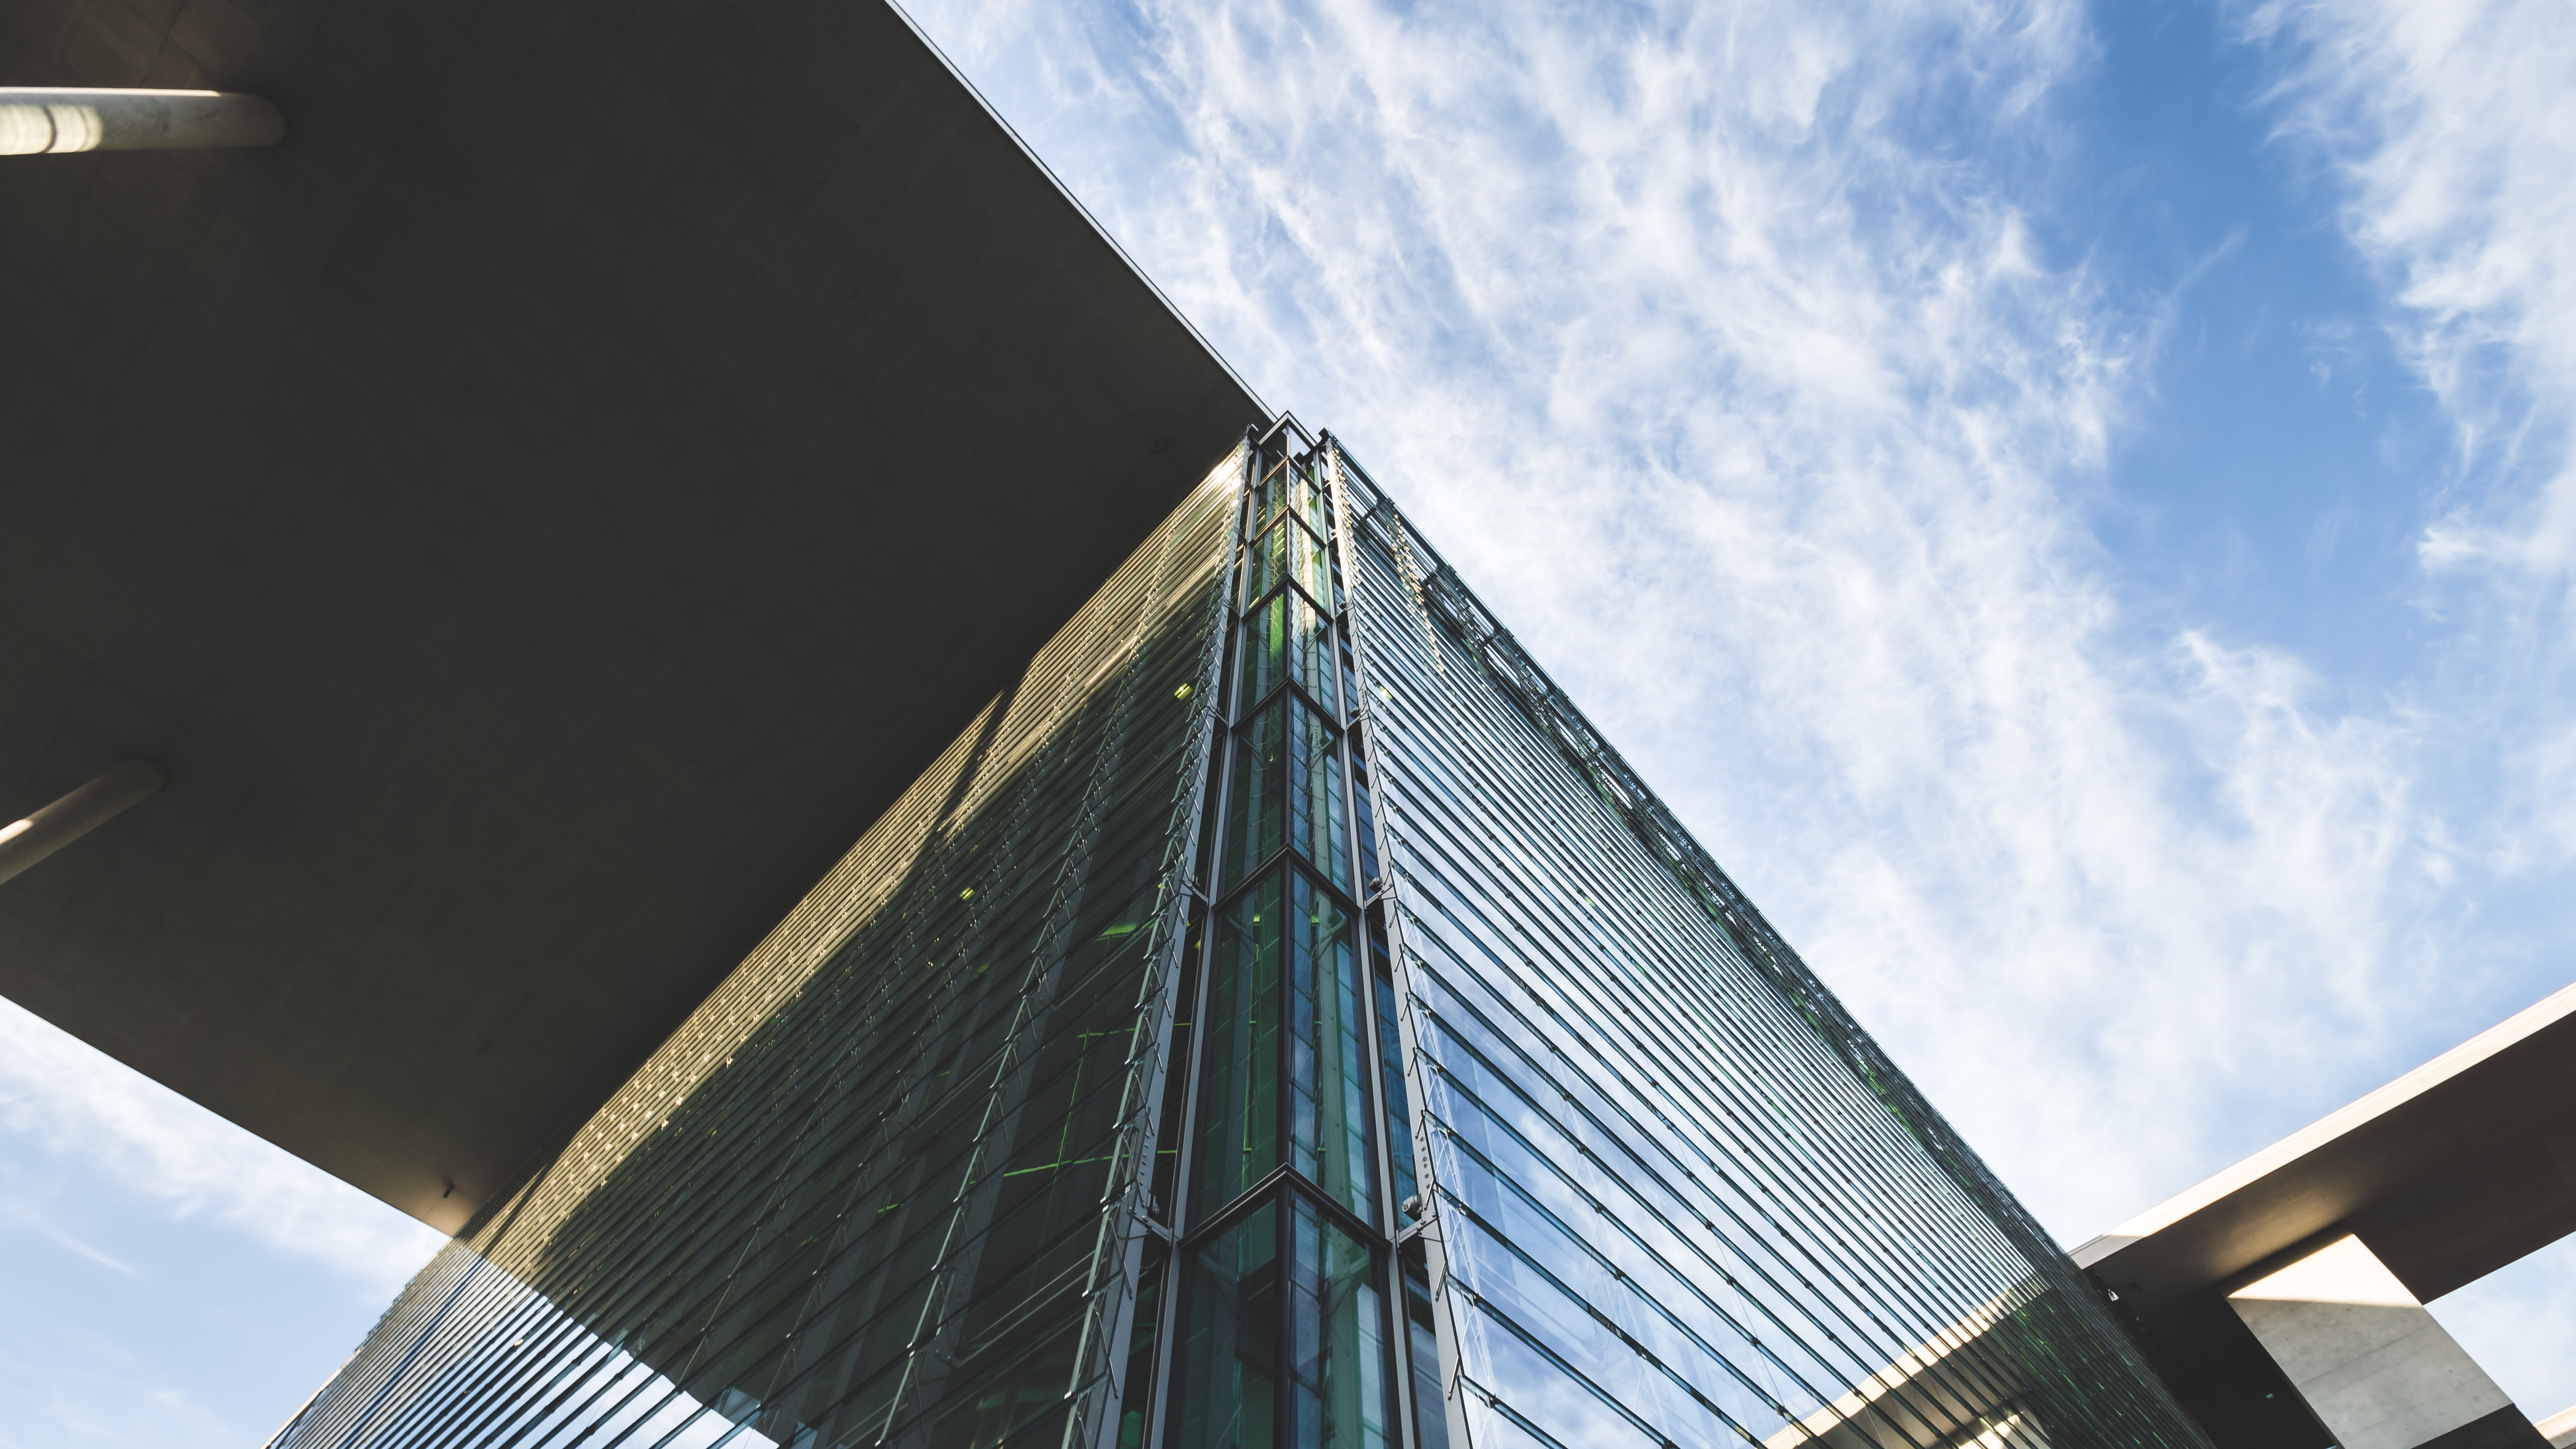
architecture, sky, window, roof, building, skyscraper, reflection, facade, blue, tower block, clouds, shape, daylighting